Landing Ship, Tank

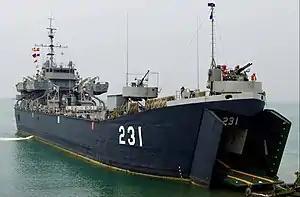
ROCS Chung Yeh (LST-231)

The end of World War II left the Navy with a huge inventory of amphibious ships. Hundreds of these were scrapped or sunk, and most of the remaining ships were put in "mothballs" to be preserved for the future. Additionally, many of the LSTs were demilitarized and sold to the private sector, along with thousands of other transport ships, contributing to a major downturn in shipbuilding in the United States following the war. Many LSTs were used as targets in aquatic nuclear testing after the war, being readily available and serving no apparent military applications. World War II era LSTs have become somewhat ubiquitous, and have found a number of novel commercial uses, including operating as small freighters, ferries, living quarters and dredges. Consequently, construction of LSTs in the immediate post-war years was modest. "LST-1153" and "LST-1154", commissioned respectively in 1947 and 1949, were the only steam-driven LSTs ever built by the Navy. They provided improved berthing arrangements and a greater cargo capacity than their predecessors.